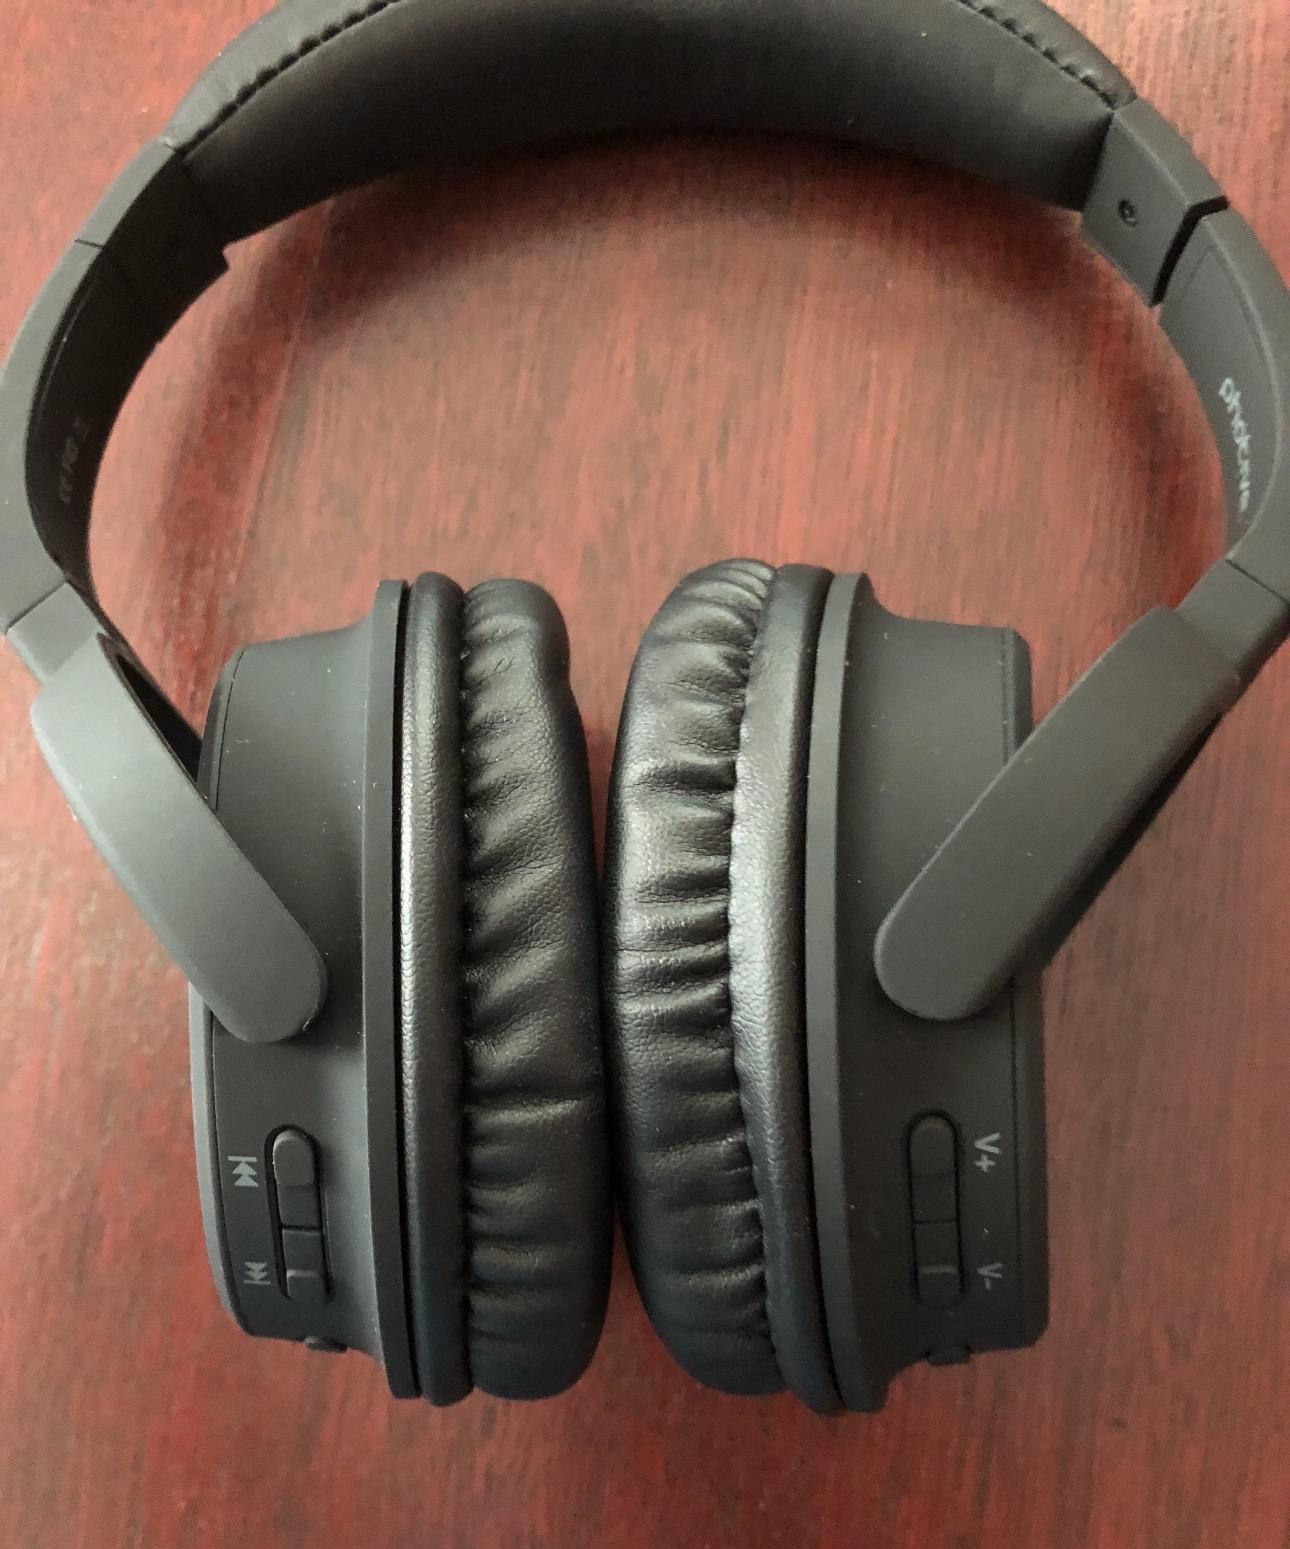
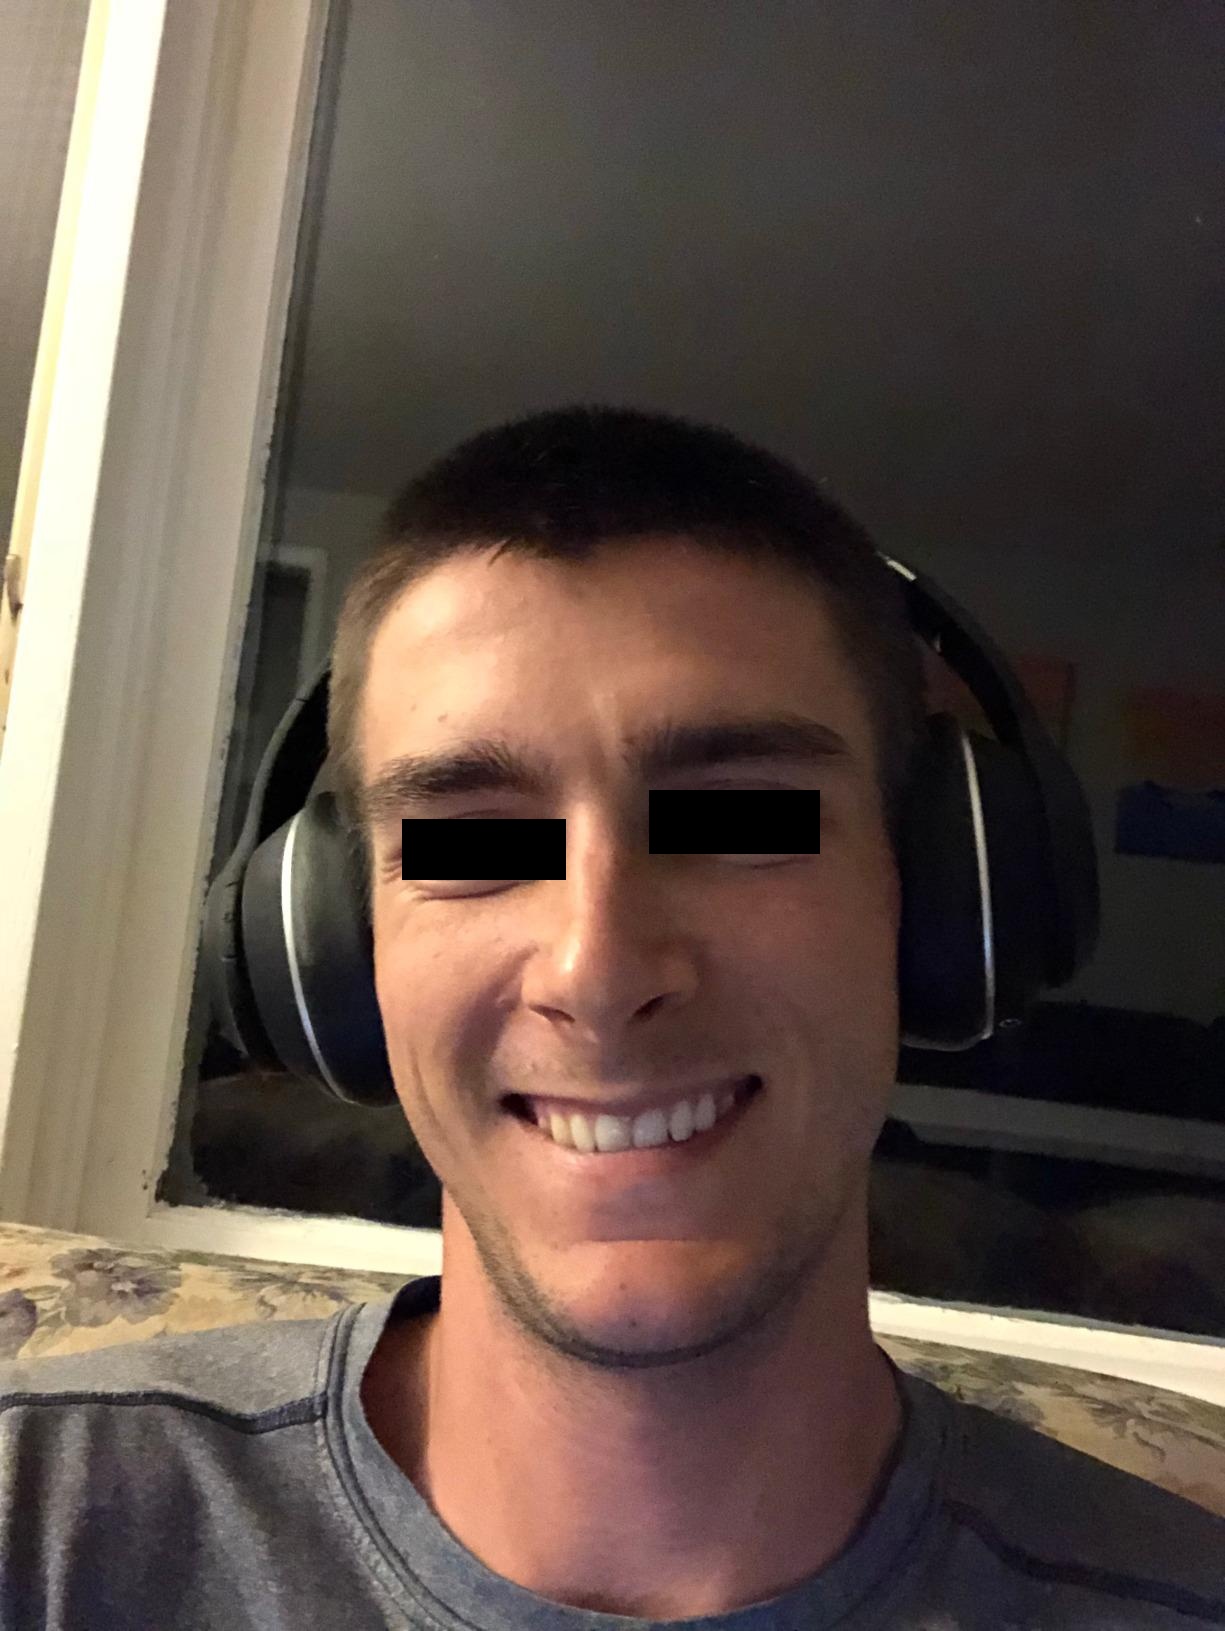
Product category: headphones
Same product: no